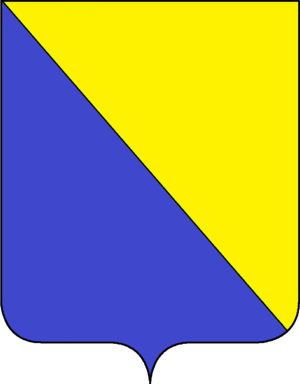
Les Soranzo est une famille patricienne de Venise, et a une origine qui remonte au Gens Superanzia de Rome. Ils s'établirent à Burano, venant d'Altino en 456. Ils entrèrent au Maggior Consiglio en 747. Enrichie de commerce et de banque, la famille donna à la république un doge, Giovanni Soranzo au XIVᵉ siècle, ainsi que divers hommes politiques et hommes d’armes: